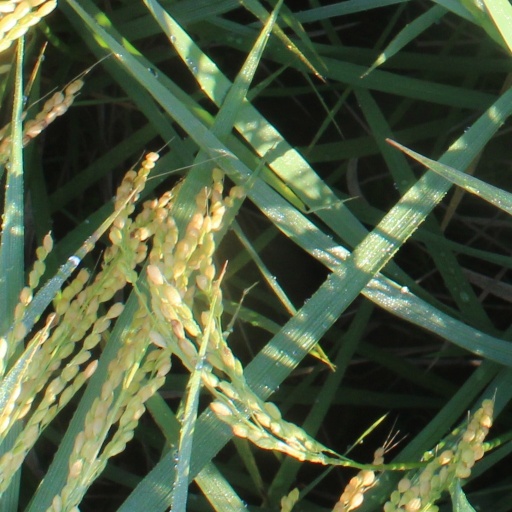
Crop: rice